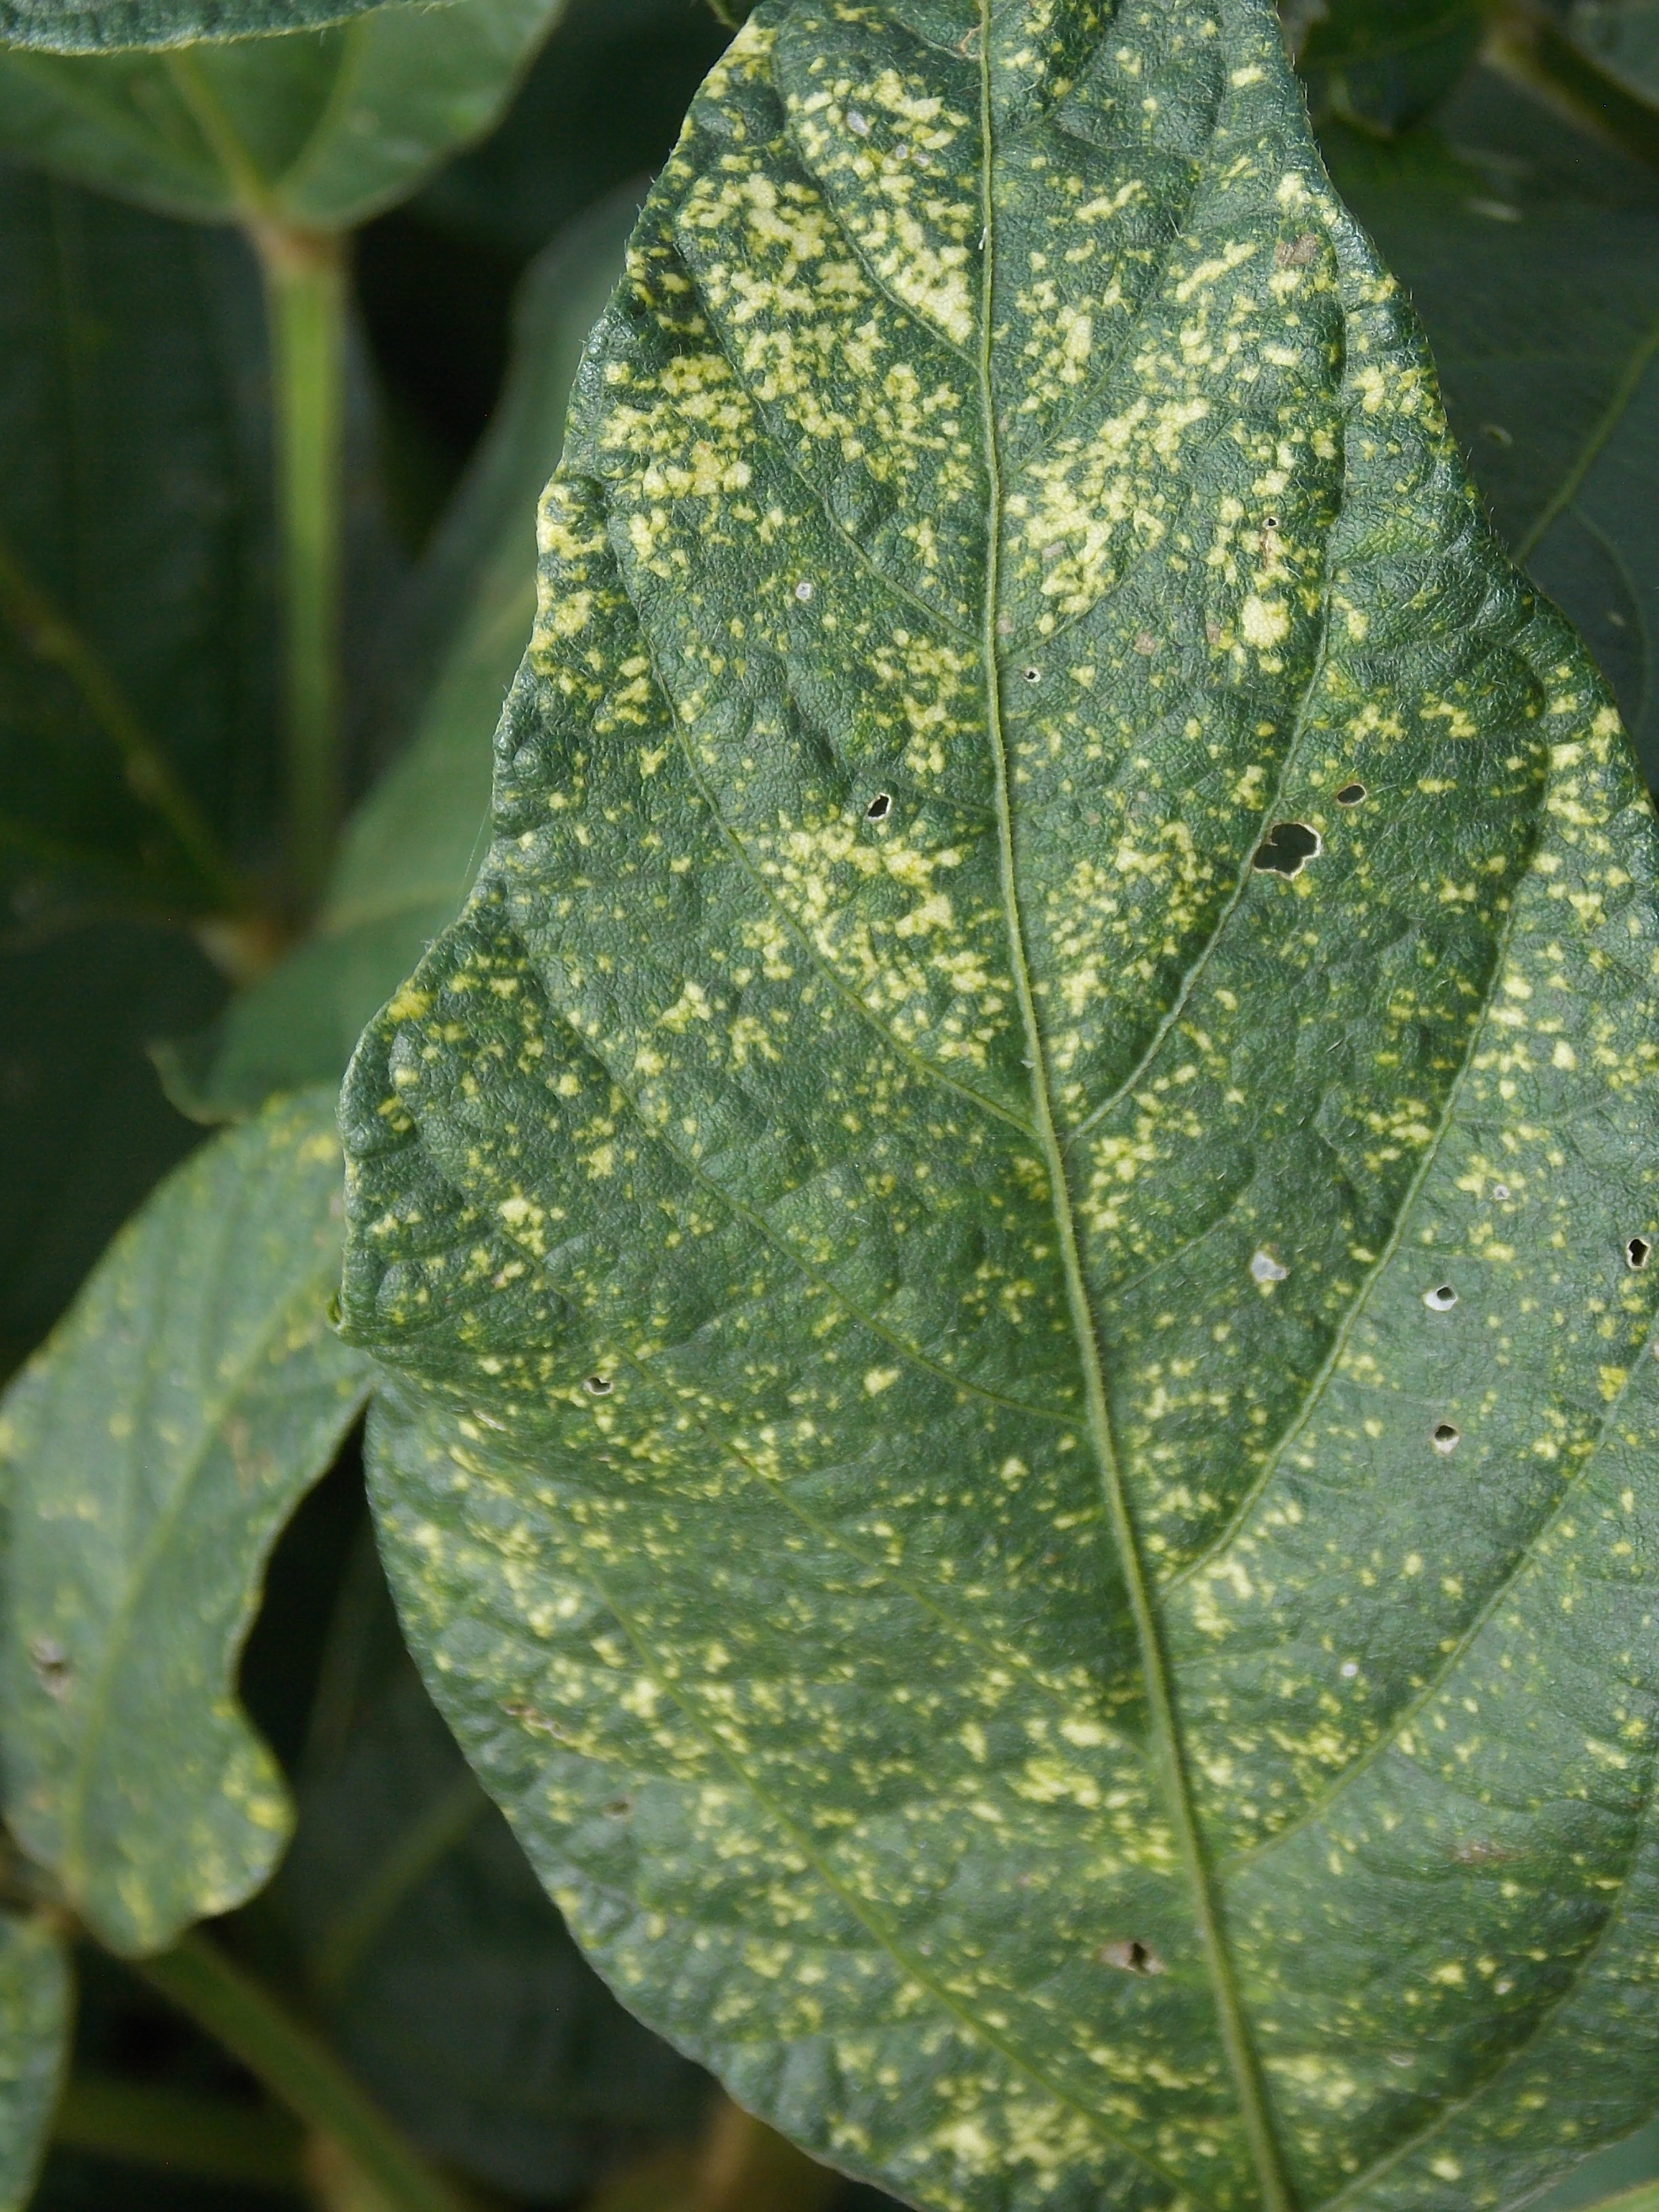
Label: Disease